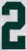
Number: 2